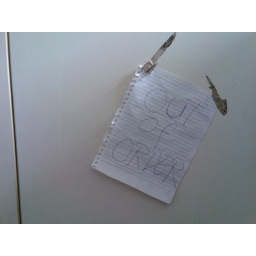
Seen in a 3rd floor male comfort room cubicle.